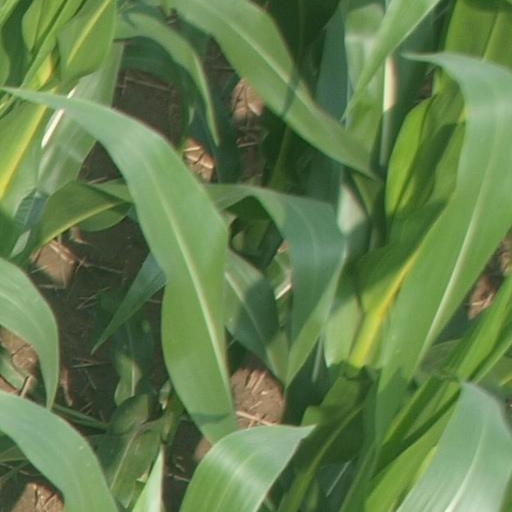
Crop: maize; corn